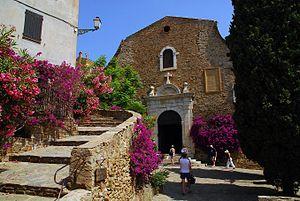
L'église Saint-Trophyme de Bormes-les-Mimosas, est un édifice religieux catholique français, situé dans le département du Var, dans la commune de Bormes-les-Mimosas.
Bormes-les-Mimosas est une commune du département du Var en région Provence-Alpes-Côte d'Azur. La commune abrite le fort de Brégançon, résidence d'État utilisée comme lieu officiel de villégiature du président de la République française.